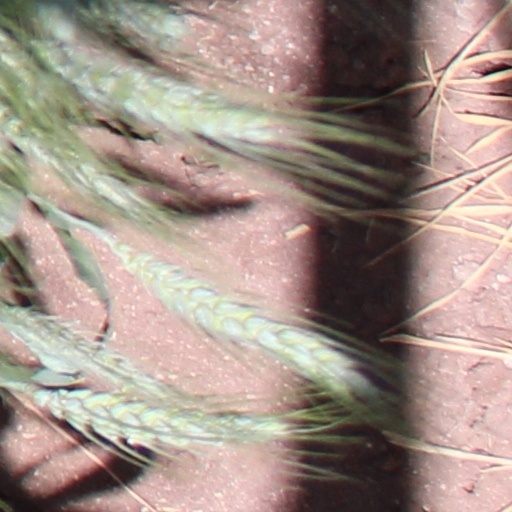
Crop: wheat